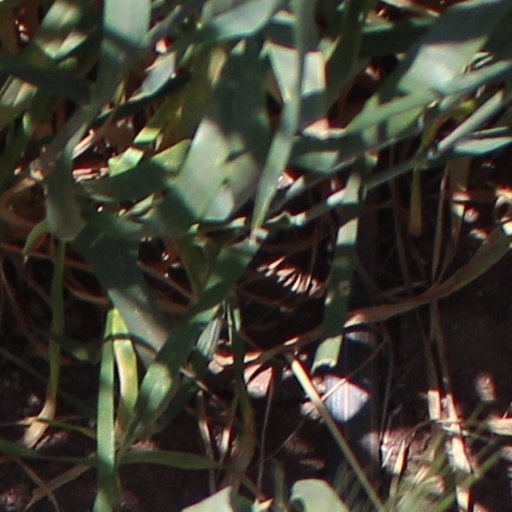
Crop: wheat